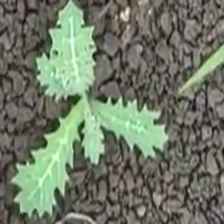
Weed species: Bilayat_(Mexicana_Argemone)